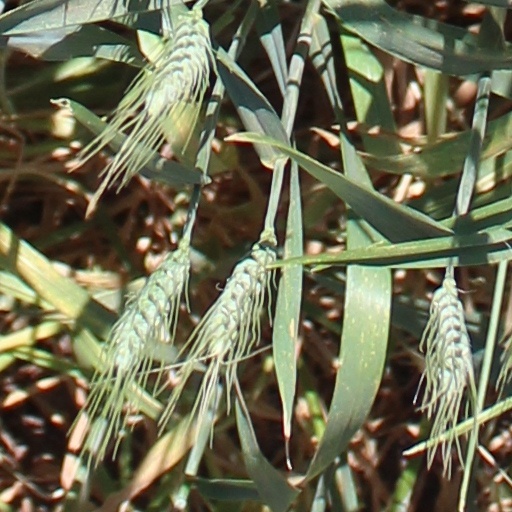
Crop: wheat